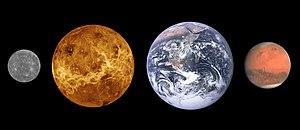
La Terre est la troisième planète par ordre d'éloignement au Soleil et la cinquième plus grande aussi bien par la masse que le diamètre du Système solaire. Par ailleurs, elle est le seul objet céleste connu pour abriter la vie. Elle orbite autour du Soleil en 365,256 jours solaires — une année sidérale — et réalise une rotation sur elle-même relativement au Soleil en 23 h 56 min 4 s — un jour sidéral — soit un peu moins que son jour solaire de 24 h du fait de ce déplacement autour du Soleil. L'axe de rotation de la Terre possède une inclinaison de 23°, ce qui cause l'apparition des saisons.
Vénus est la deuxième planète du Système solaire par ordre d'éloignement au Soleil, et la sixième plus grosse aussi bien par la masse que le diamètre. Elle doit son nom à la déesse romaine de l'amour.
Une planète tellurique, en opposition aux planètes gazeuses, est une planète composée essentiellement de roches et de métal qui possède en général trois enveloppes concentriques. Sa surface est solide et composée principalement de matériaux non volatils, généralement des roches silicatées et du fer métallique. Sa densité est donc relativement élevée, comprise entre 4 et 5,7.